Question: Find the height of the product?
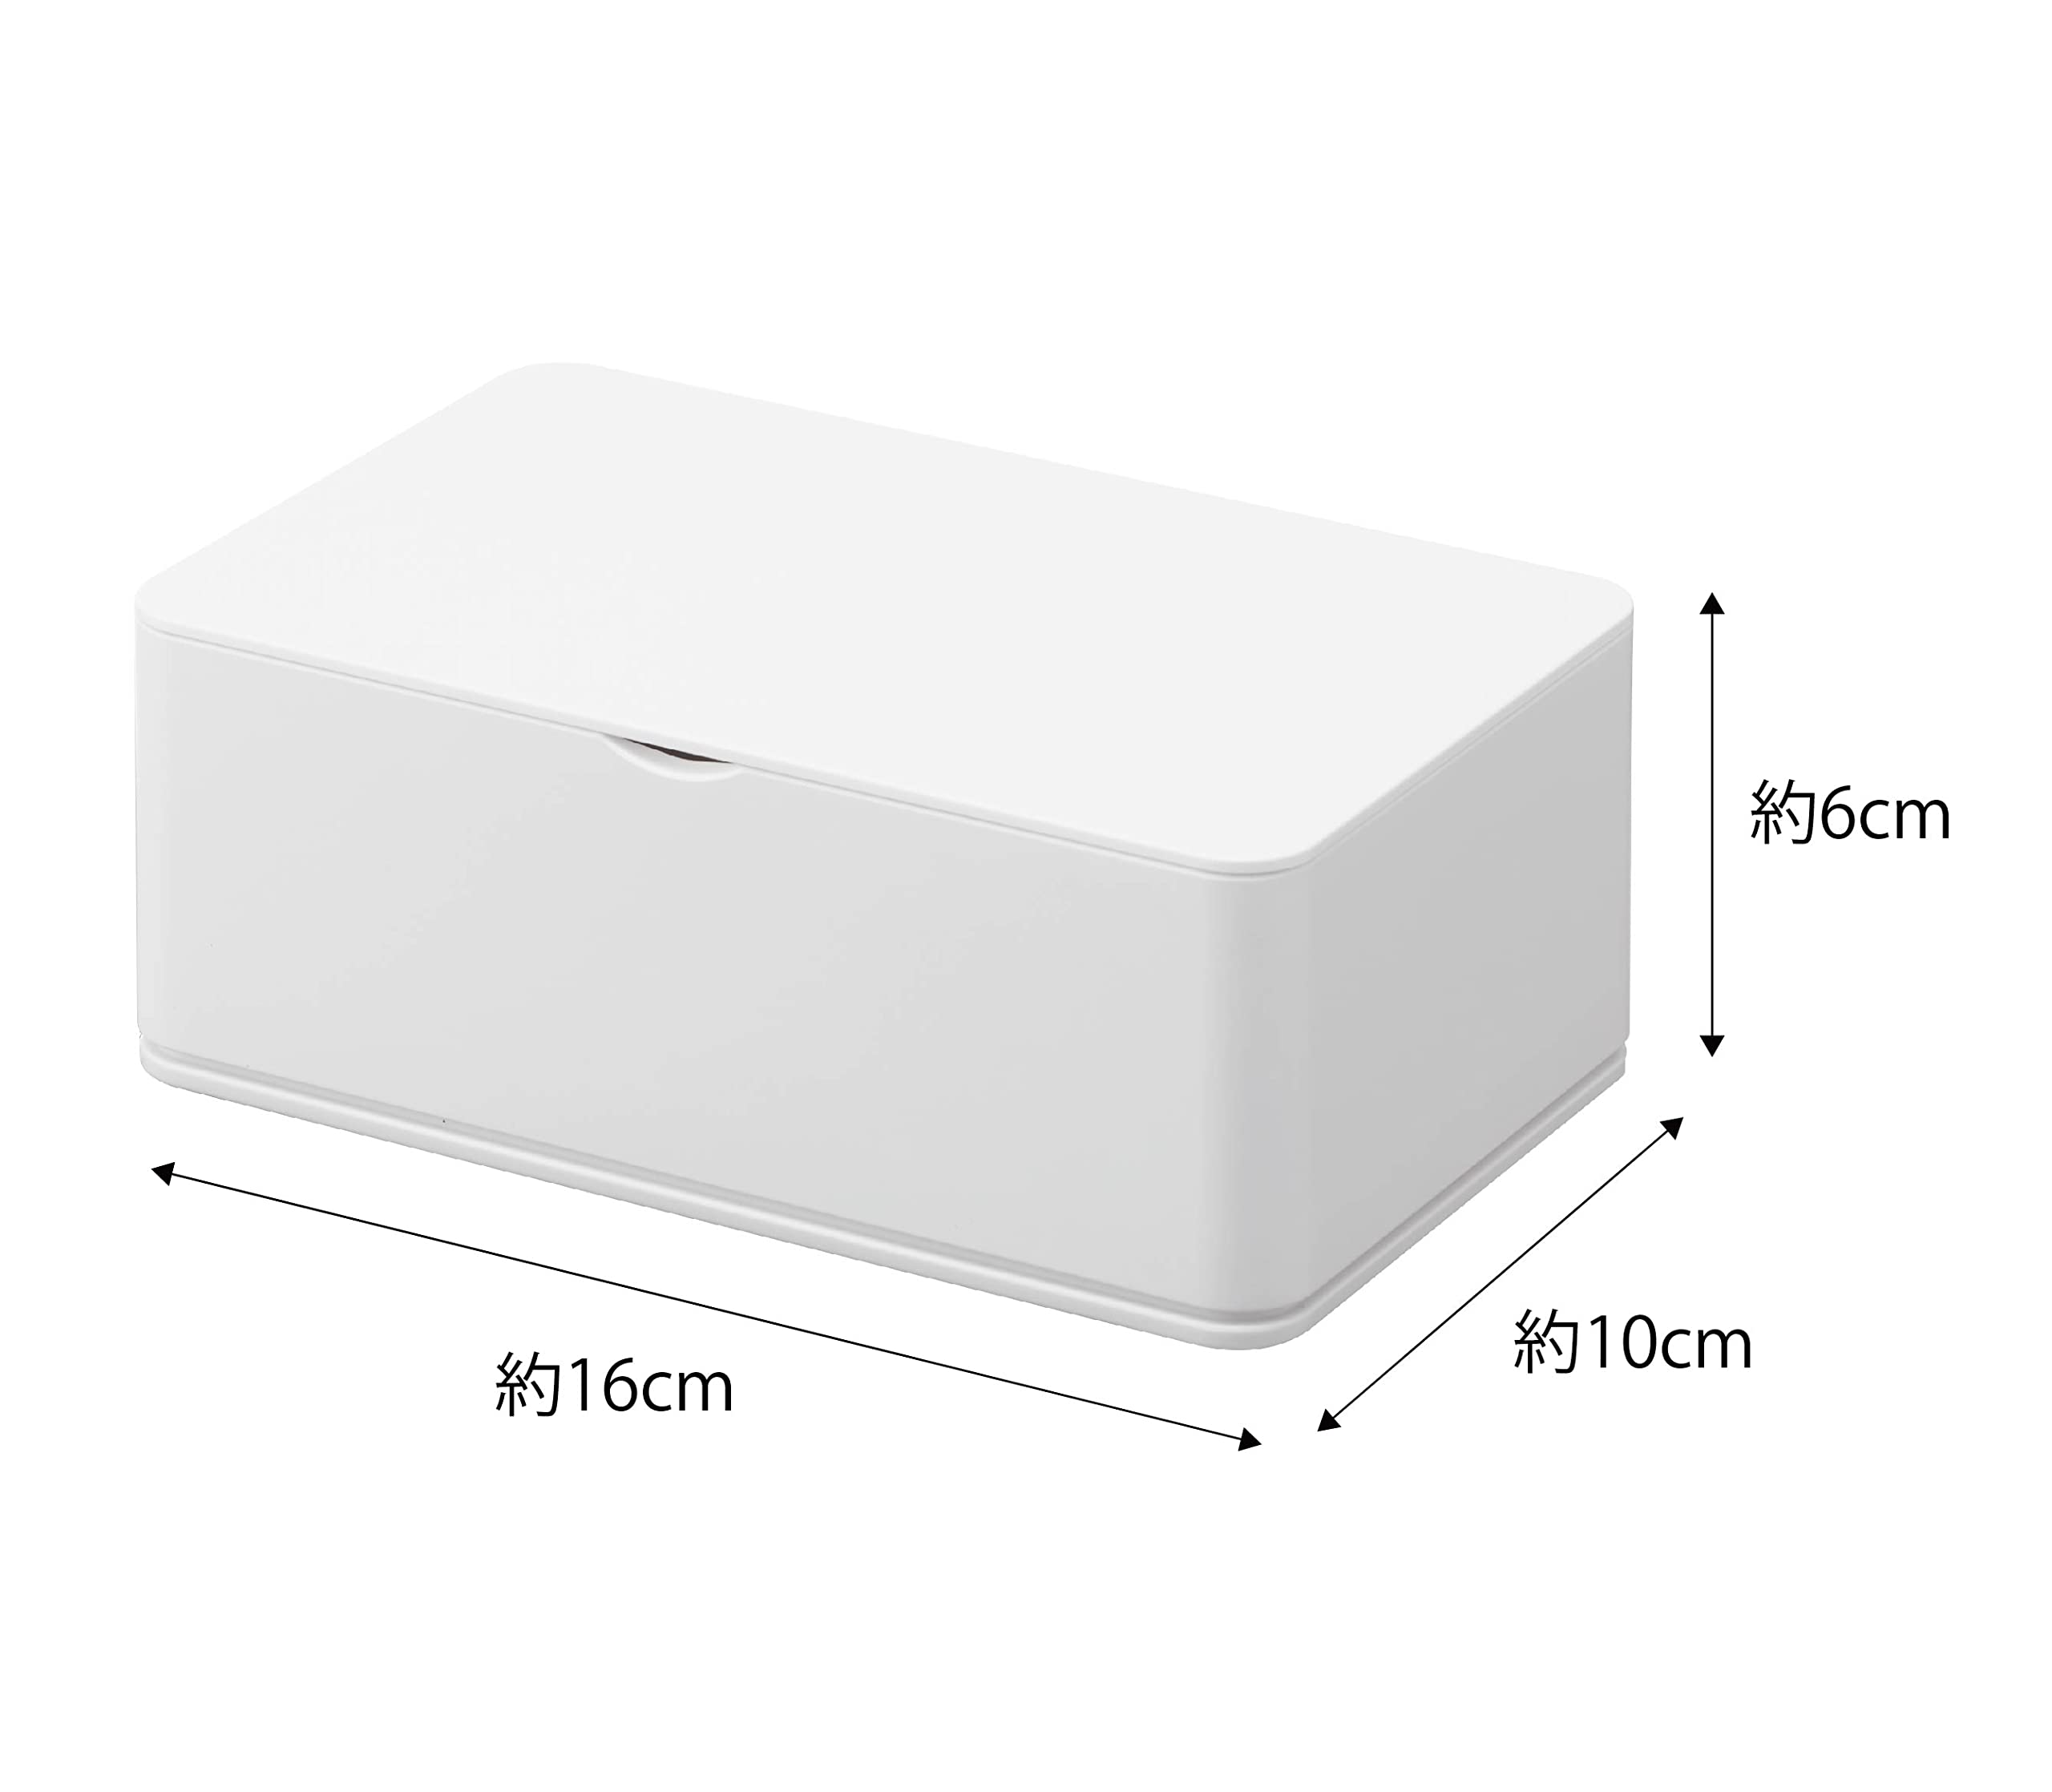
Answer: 6.0 centimetre